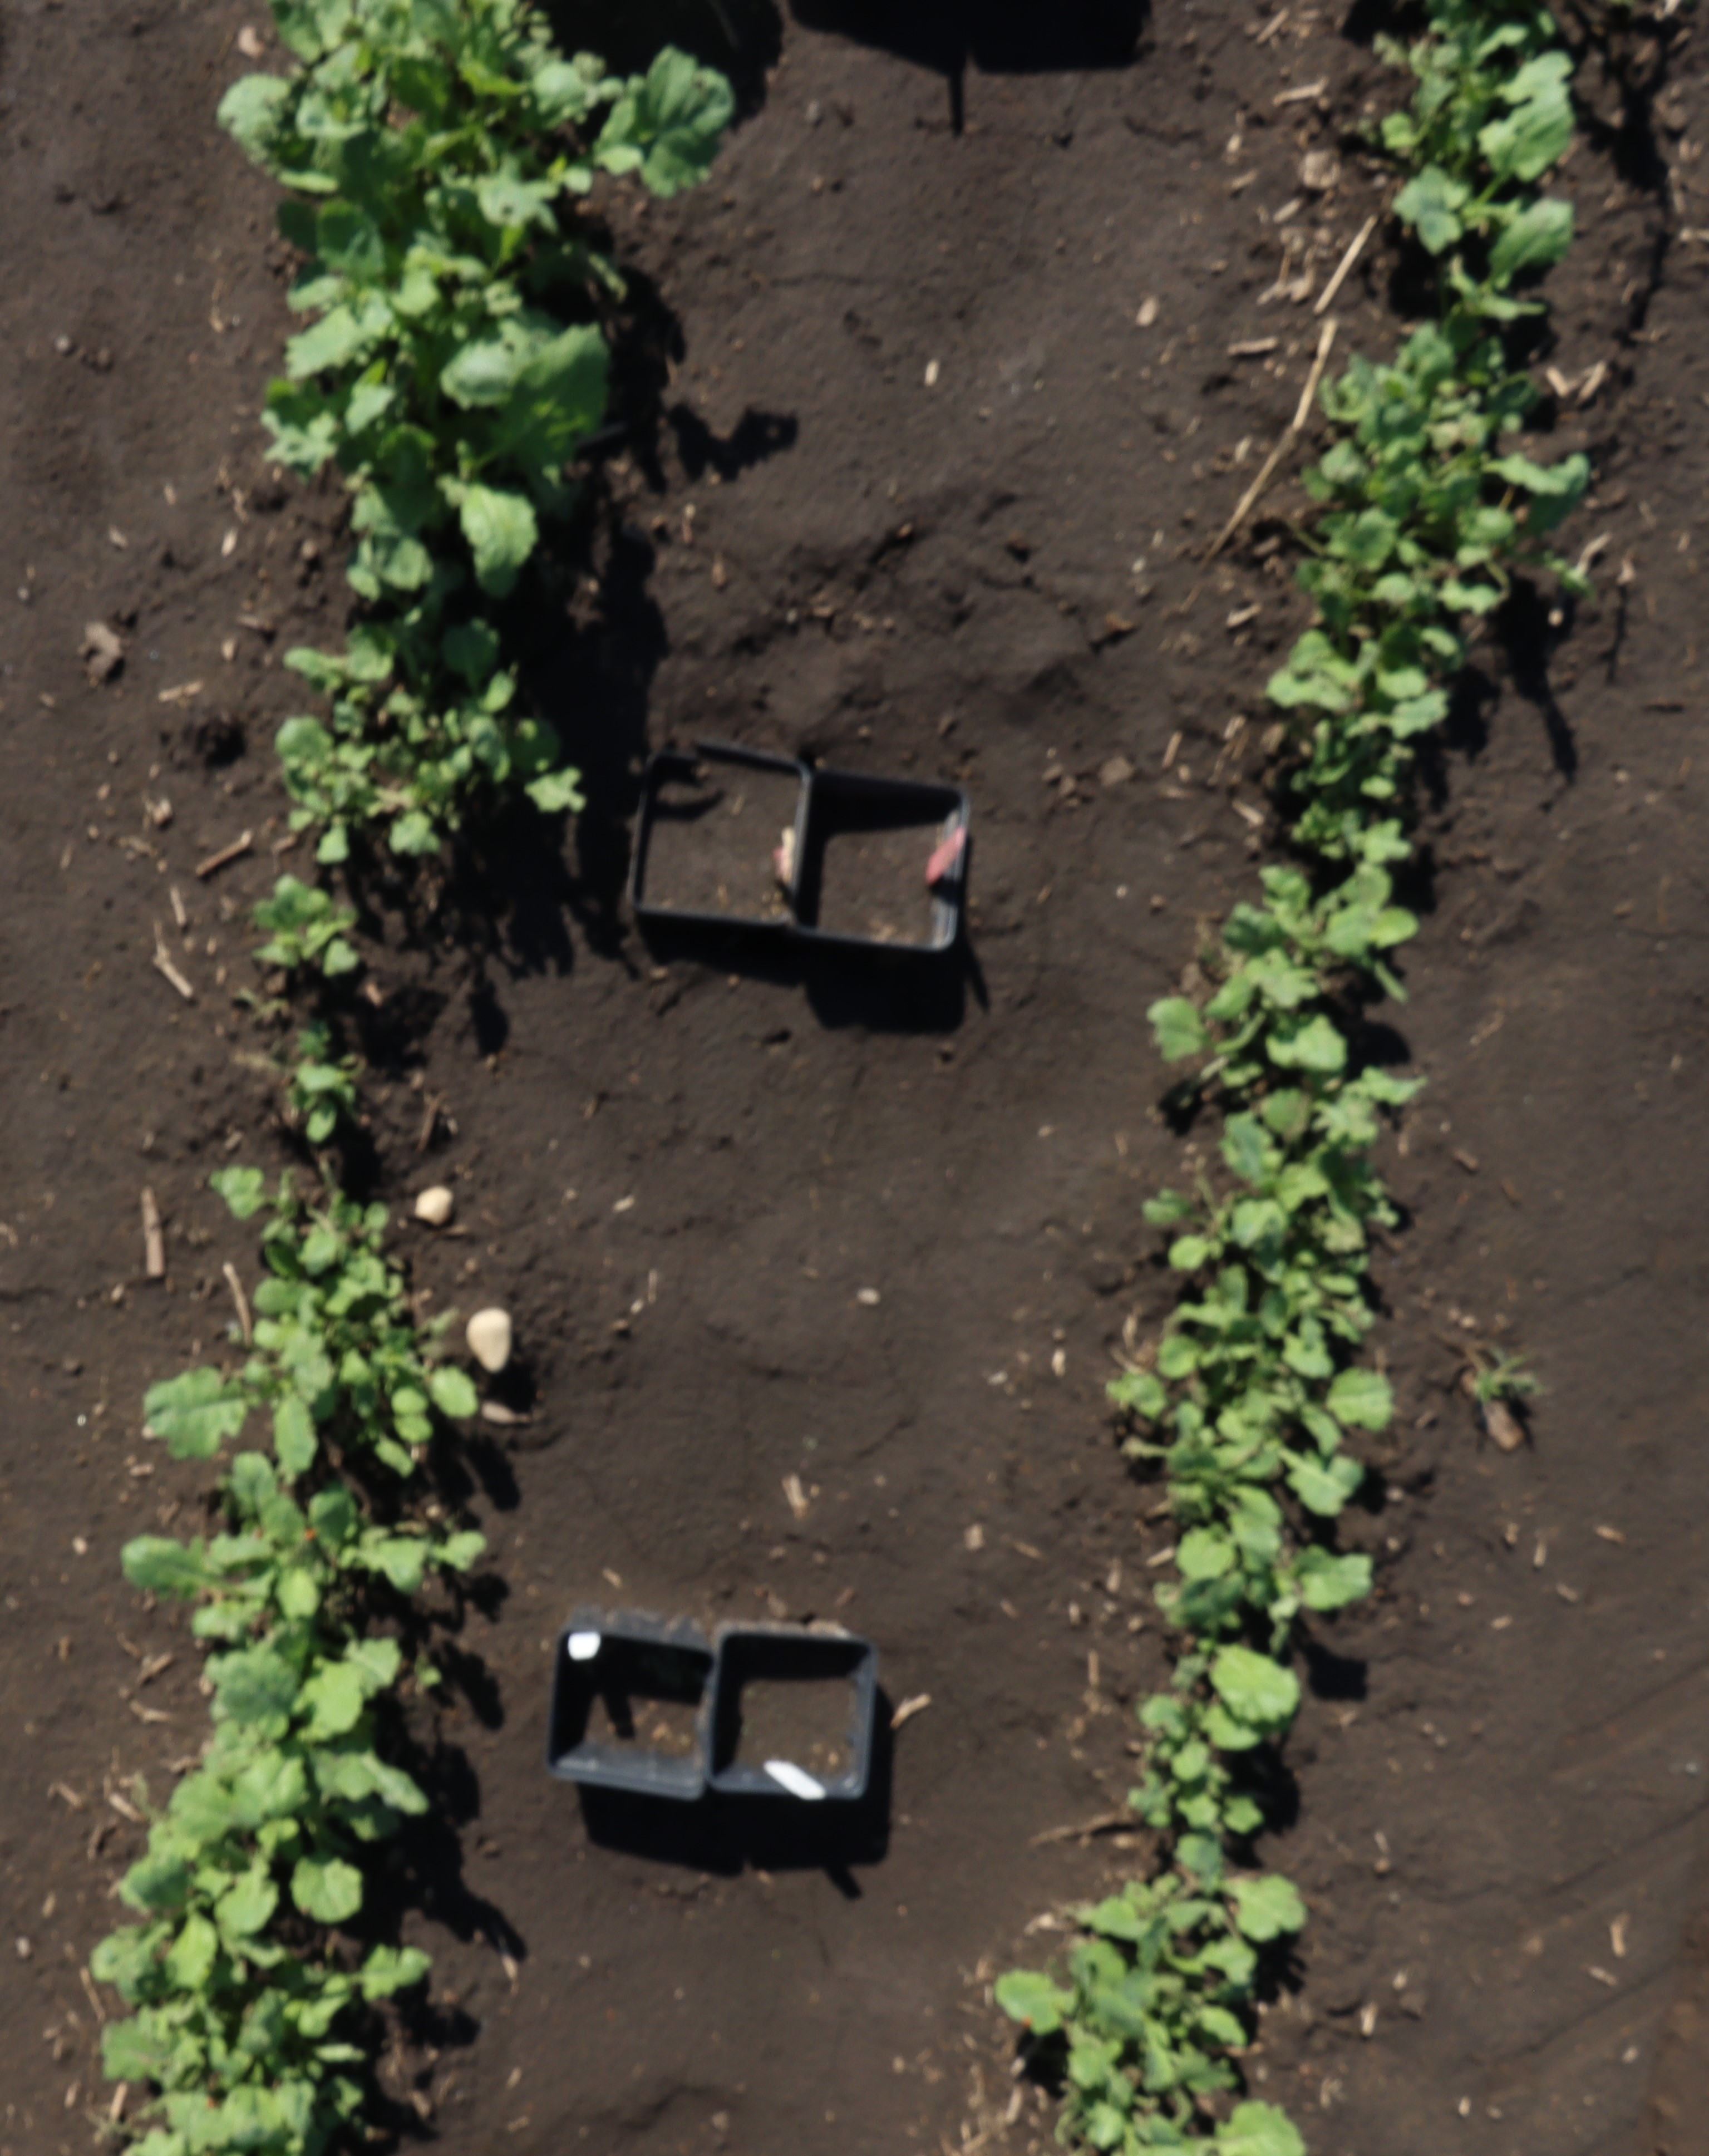
Crop: Canola
Objects: Canola, Canola, Canola, Canola, Canola, Canola, Canola, Canola, Canola, Canola, Canola, Canola